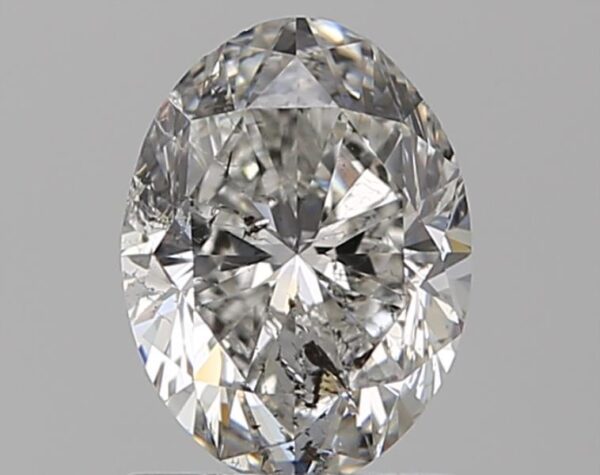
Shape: oval
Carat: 1
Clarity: SI2
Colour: G
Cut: GD
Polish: VG
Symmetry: VG
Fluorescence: N
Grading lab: IGI
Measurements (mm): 7.41 x 5.57 x 3.66